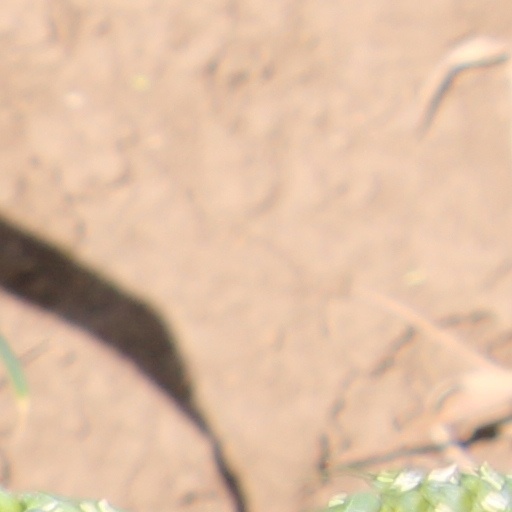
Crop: wheat